Renhe station (Chongqing Rail Transit)

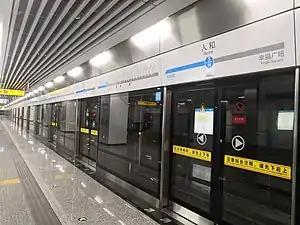

Renhe Station is a station on Line 5 of Chongqing Rail Transit in Chongqing municipality, China. It is located in Yubei District and opened in 2017.